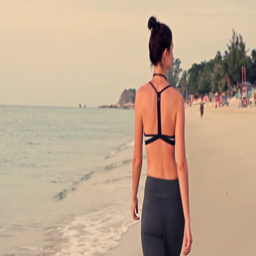
young woman on the beach at sunrise